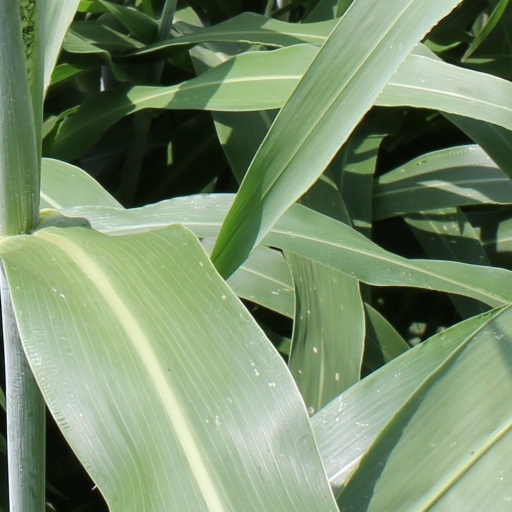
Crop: sorghum